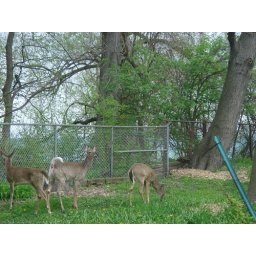
I in ur garden eating ur fruits